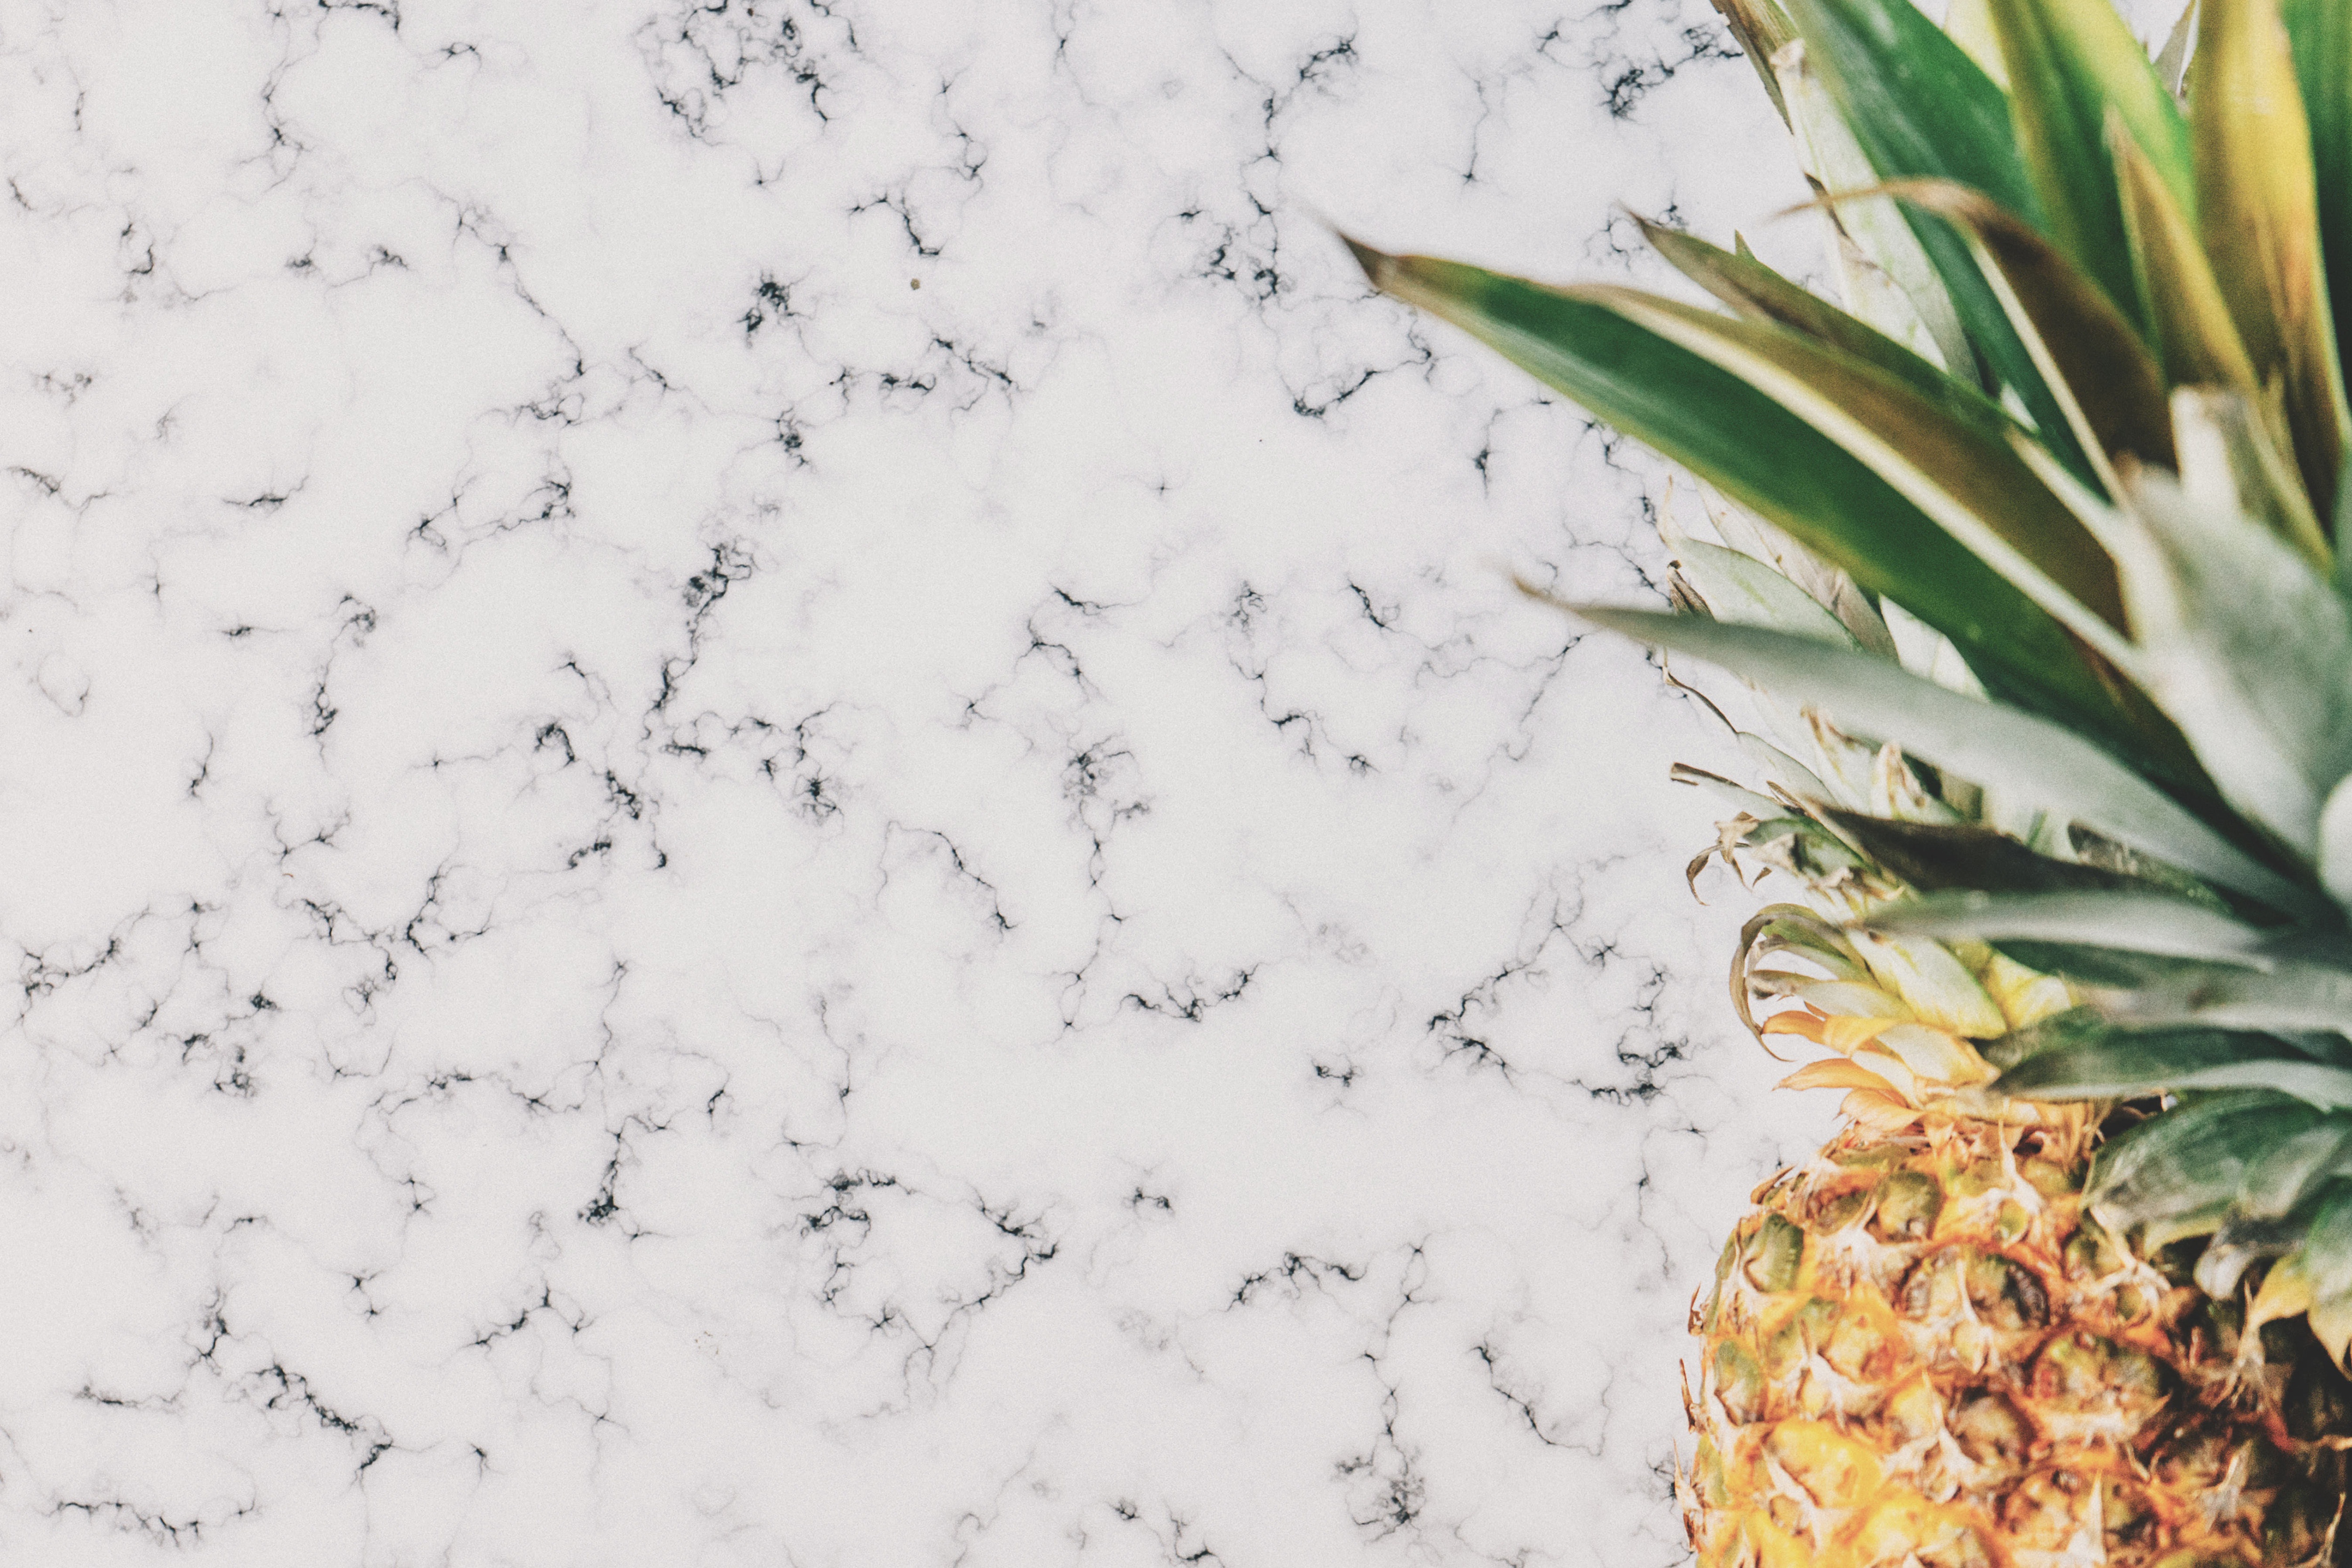
pineapple, ananas, plant, poales, botany, fruit, grass family, bromeliaceae, food, flower, flowering plant, perennial plant